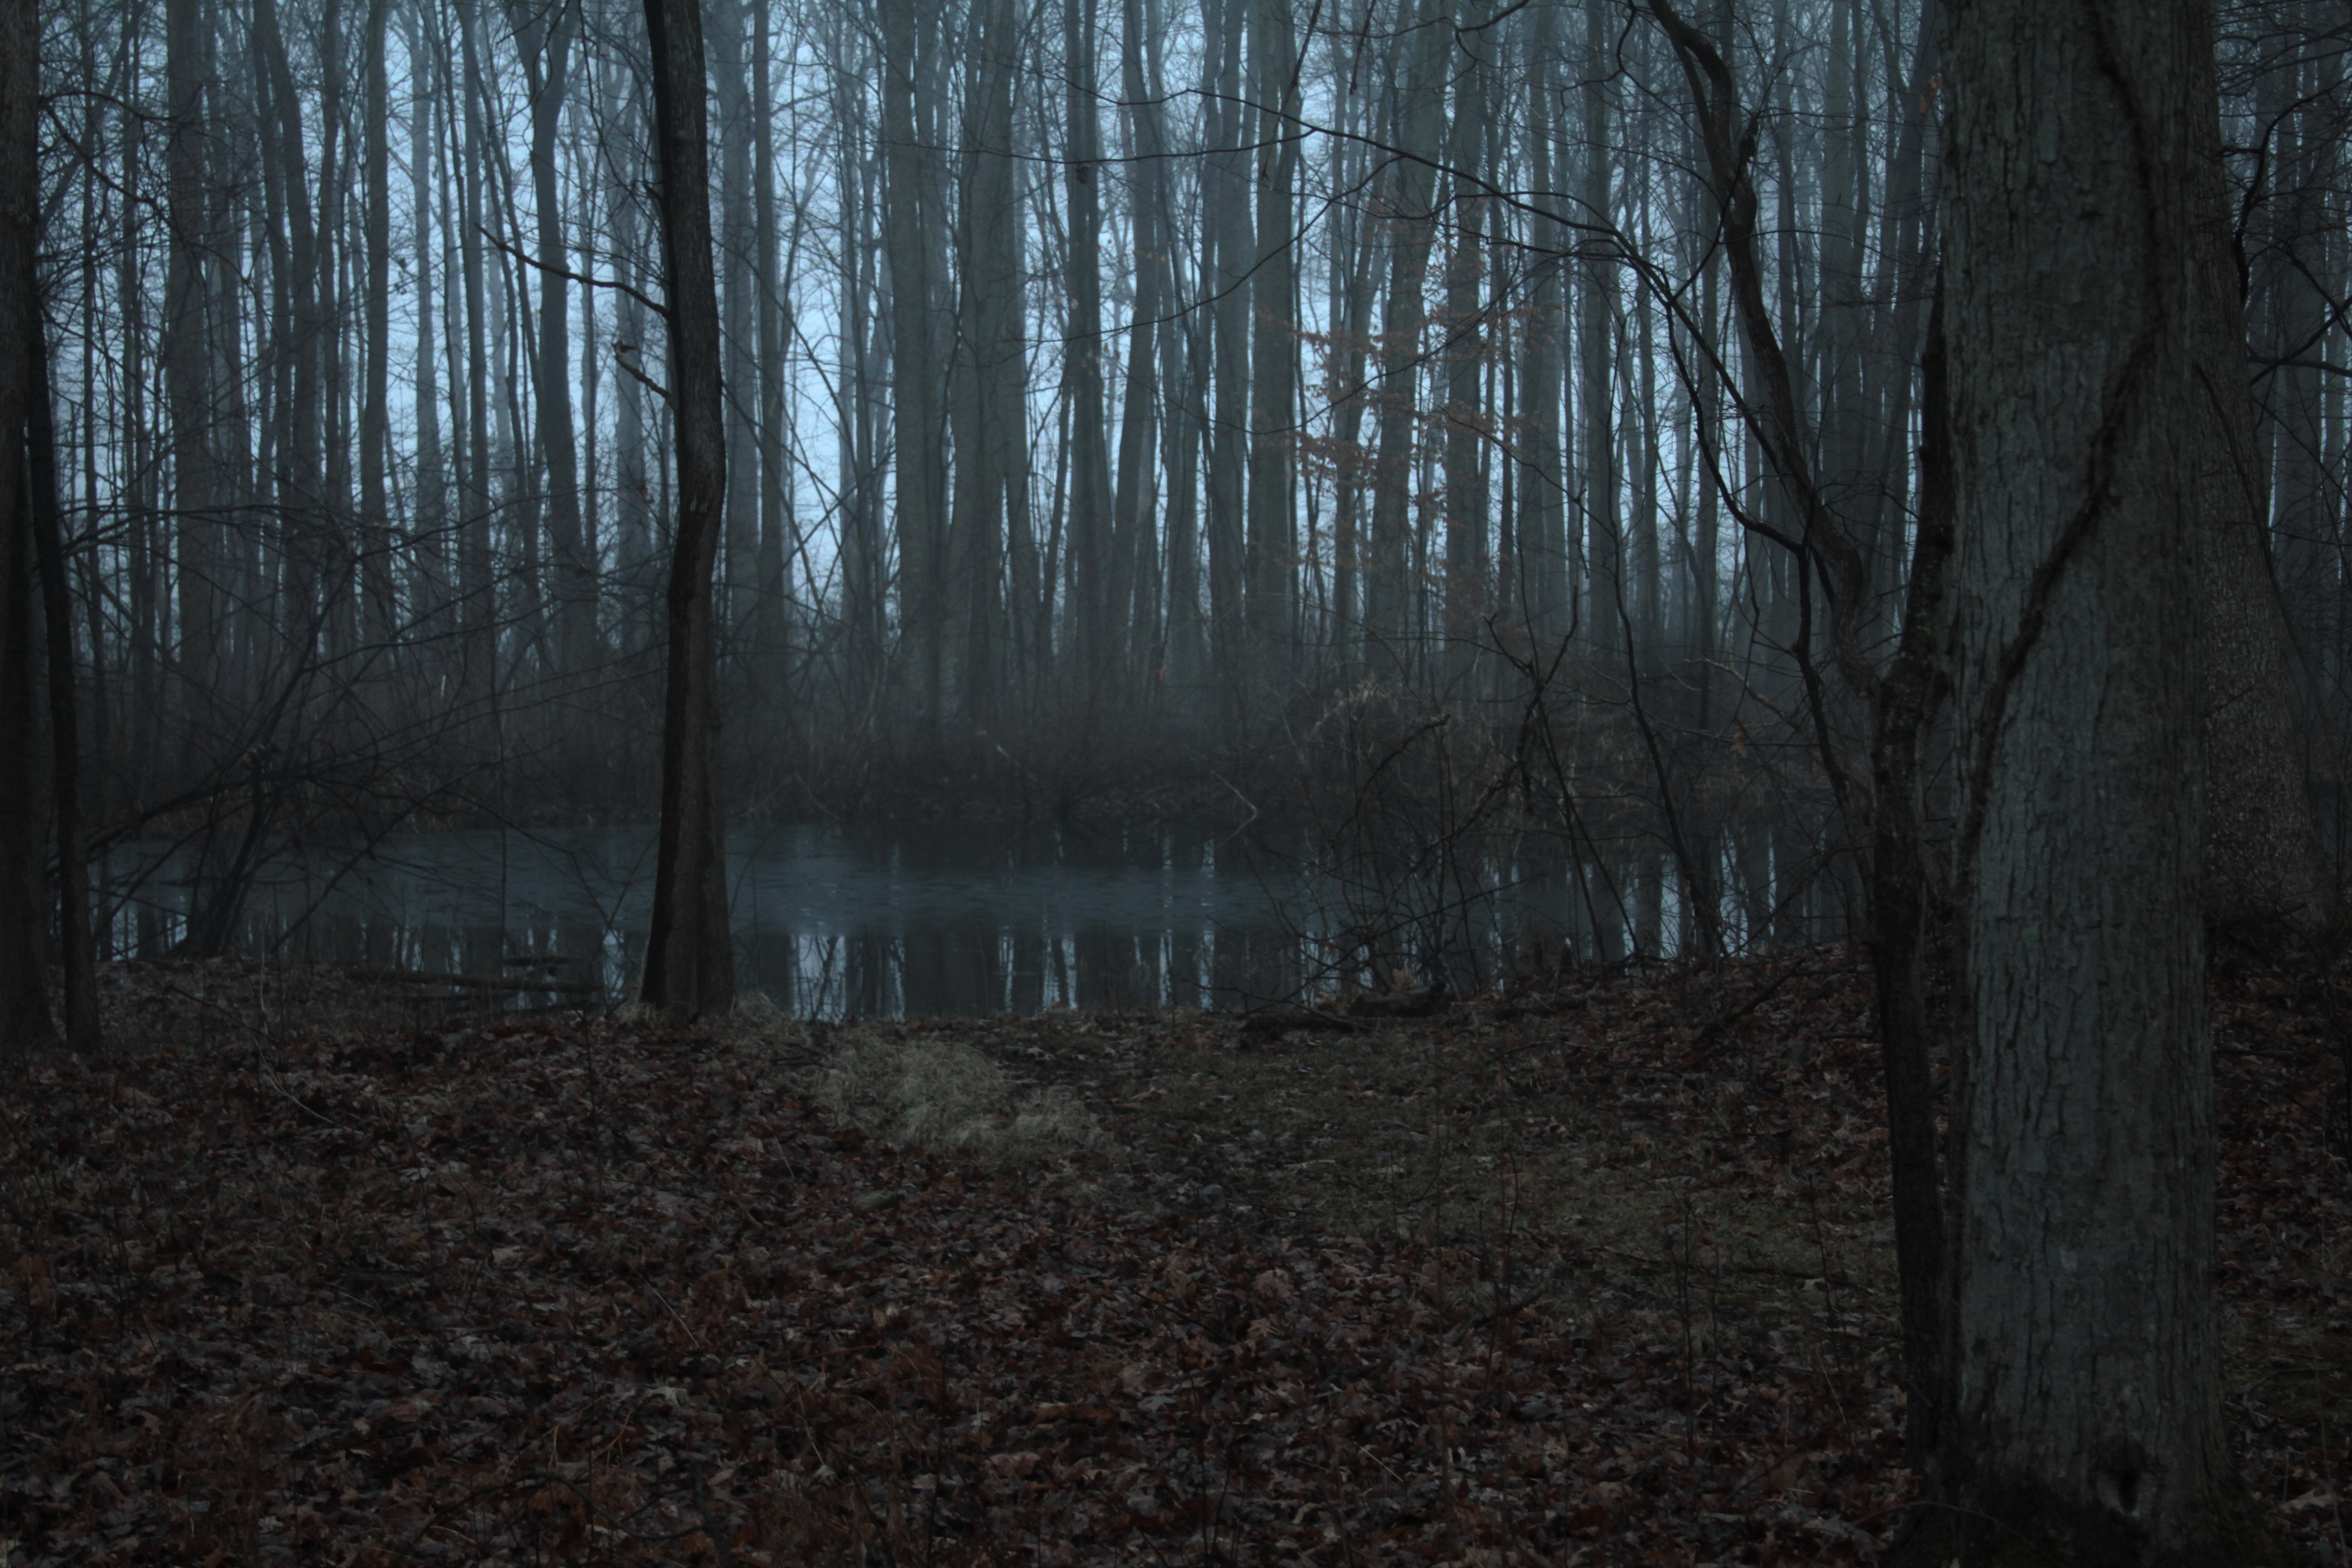
woods, forest, sky, leaves, woodland, tree, nature, natural environment, atmospheric phenomenon, natural landscape, Northern hardwood forest, nature reserve, old growth forest, biome, atmosphere, woody plant, temperate coniferous forest, plant, darkness, wood, spruce fir forest, fog, sunlight, grove, landscape, tropical and subtropical coniferous forests, mist, state park